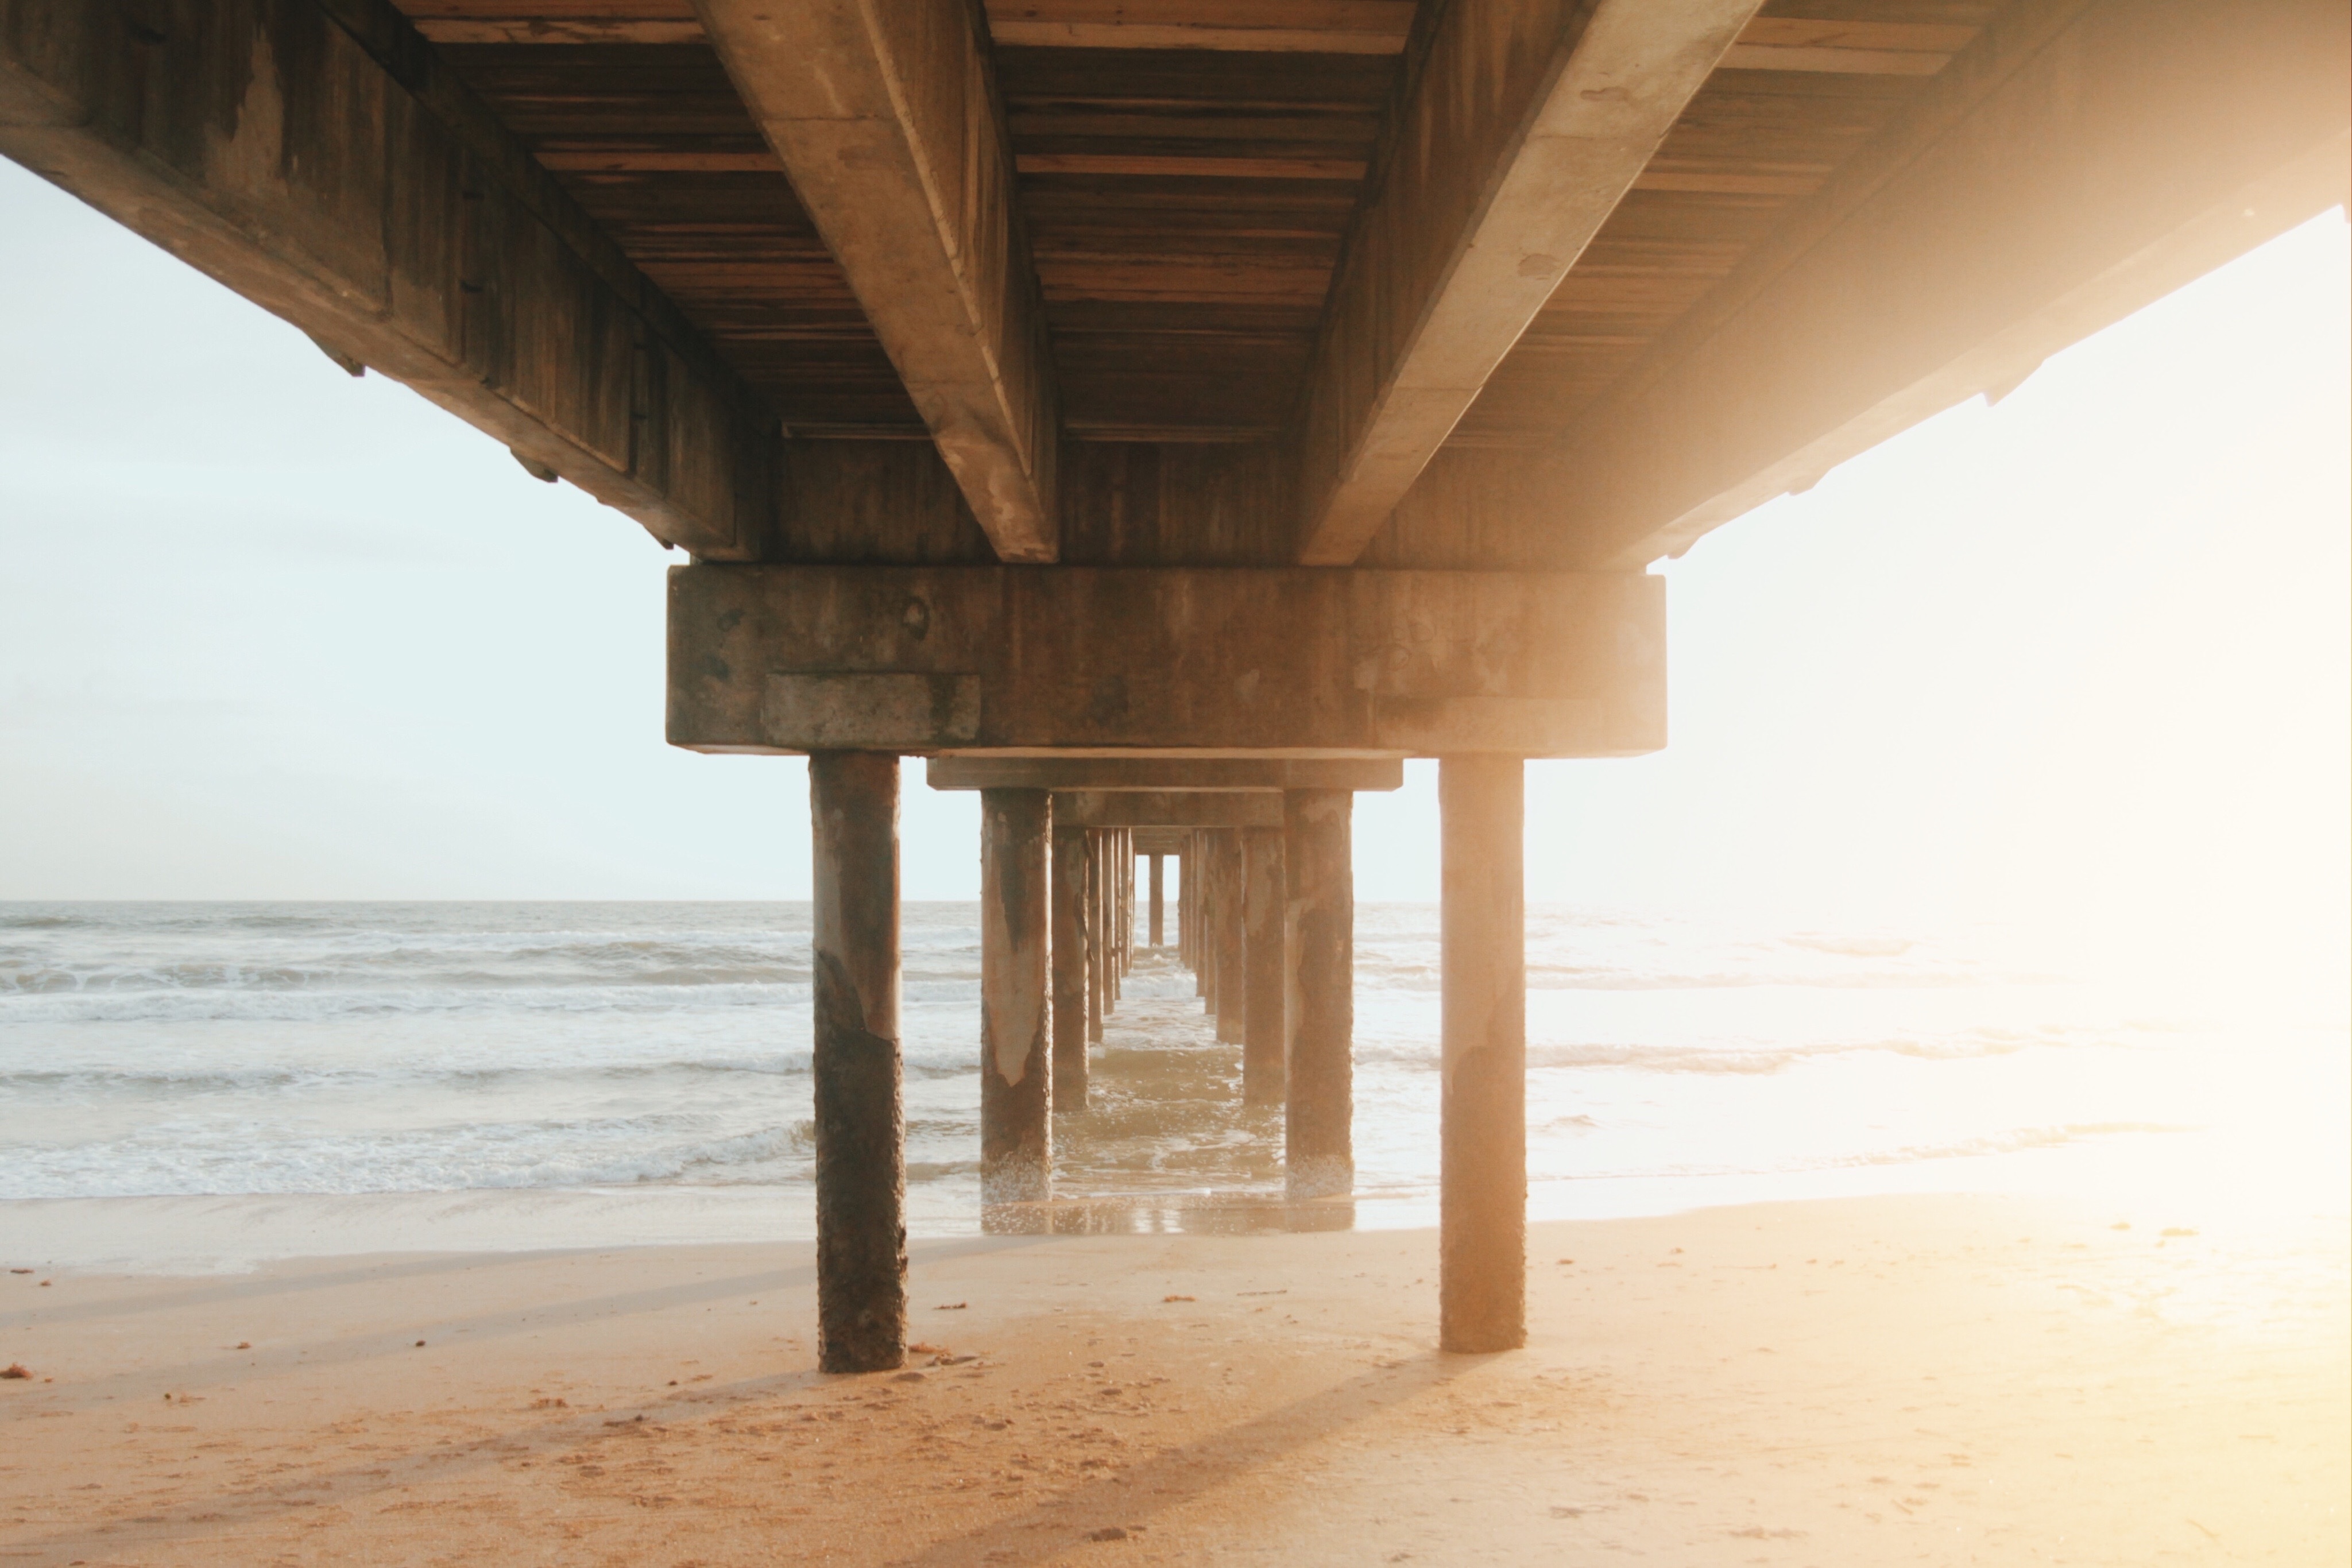
beach, sea, wood, temple